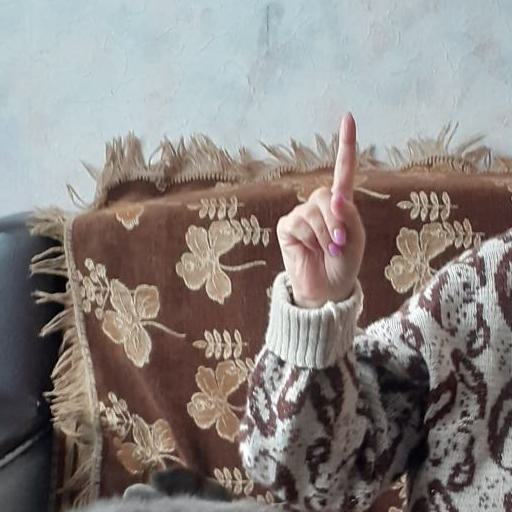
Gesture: one